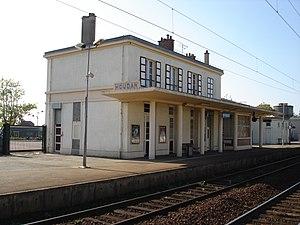
Gare de Houdan (78)
La gare de Houdan est une gare ferroviaire française de la ligne de Saint-Cyr à Surdon, située sur le territoire de la commune de Houdan, dans le département des Yvelines, en région Île-de-France.